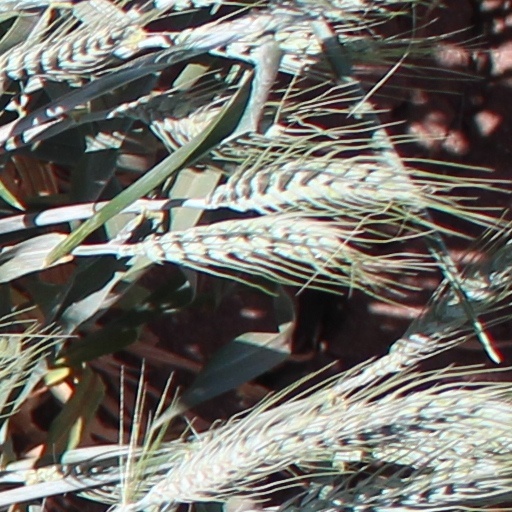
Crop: wheat